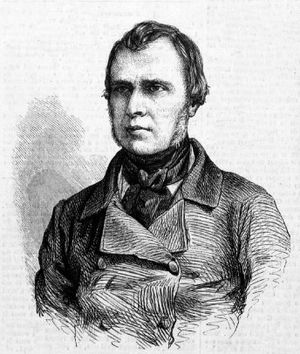
Narcisse Girard
Narcisse Girard var en fransk violinist, dirigent og komponist.